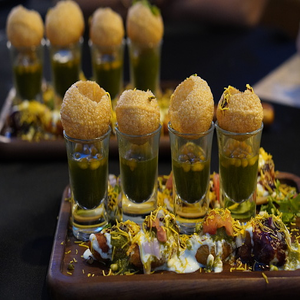
Dish: panipuri